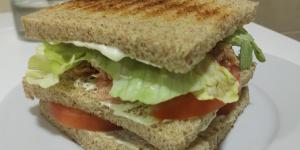
club sandwich de atun